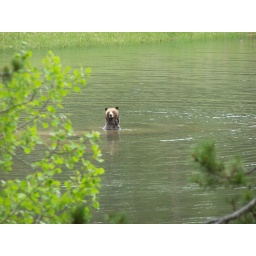
Grizzly bear sow was playing with 3 cubs near road between Yellowstone Park and Grand Teton Park Wyoming June 2007